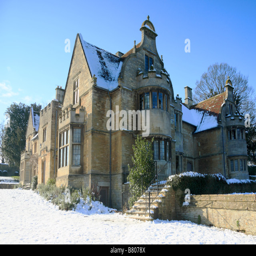
and manor house , originally owned by the family